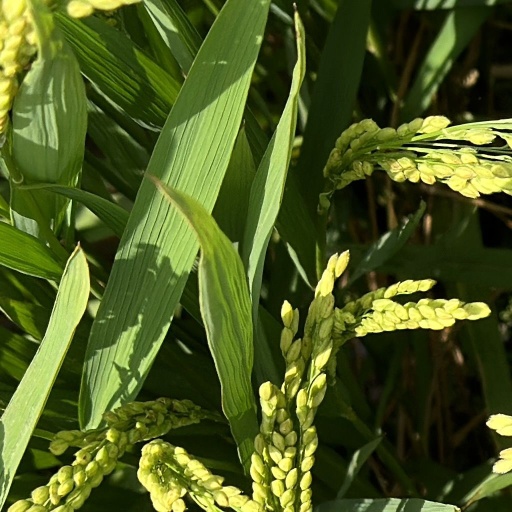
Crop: rice